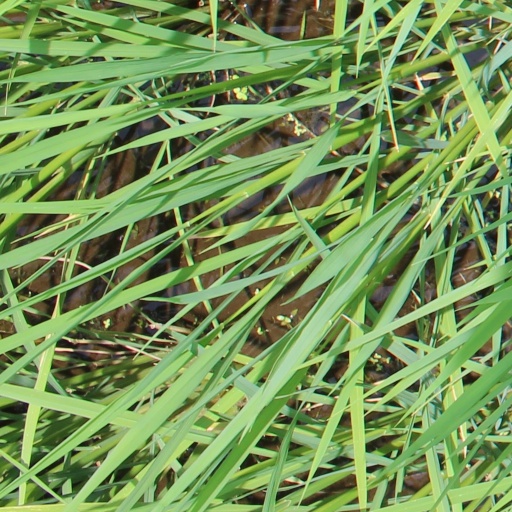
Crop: rice